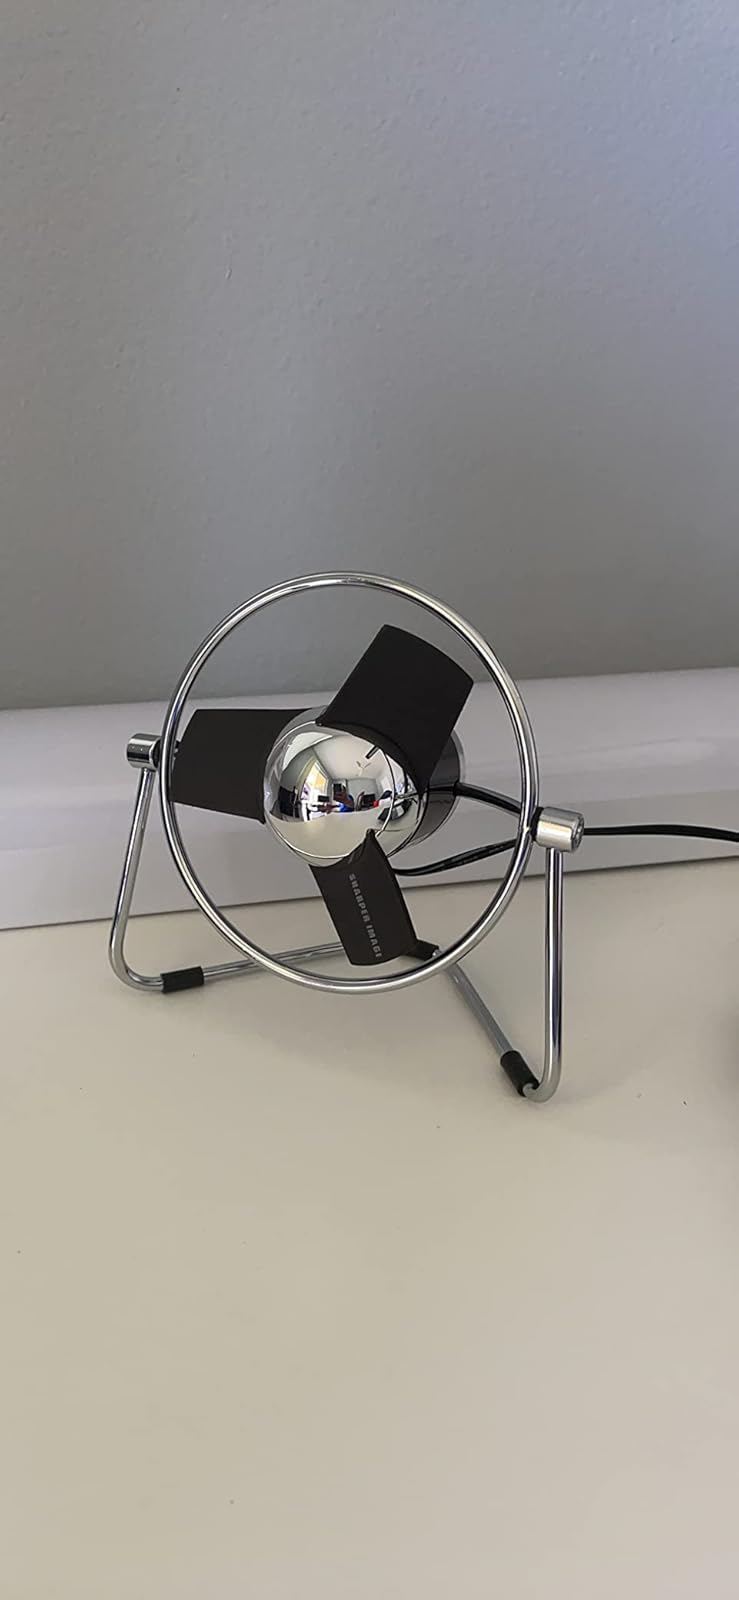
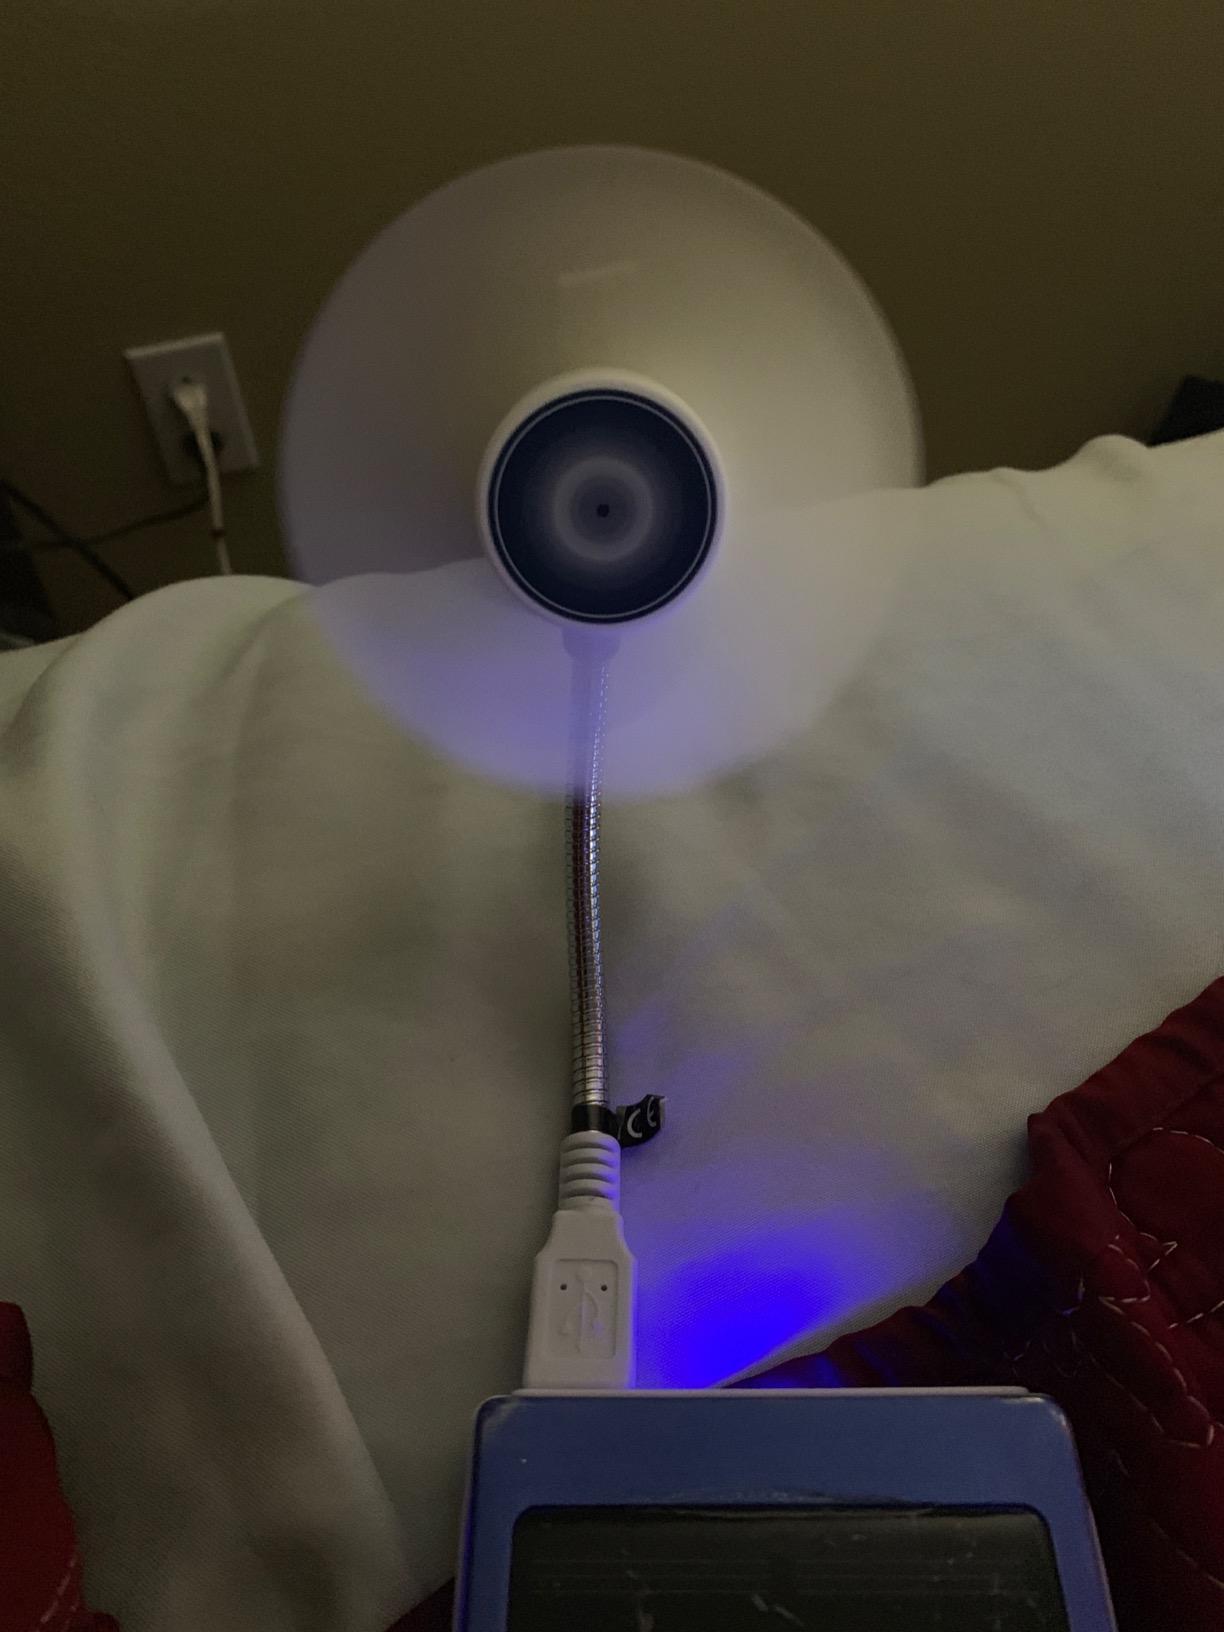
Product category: fan
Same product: no